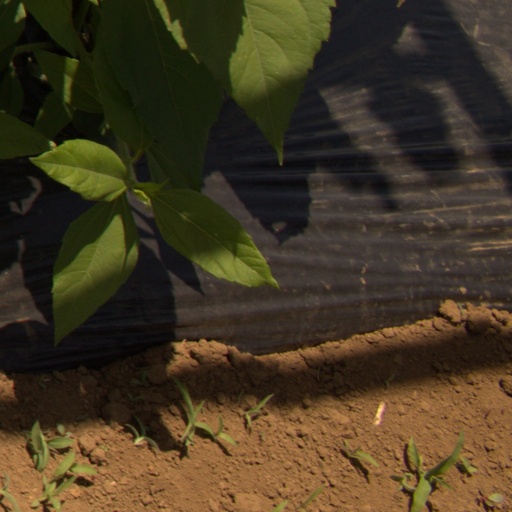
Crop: Jerusalem artichoke